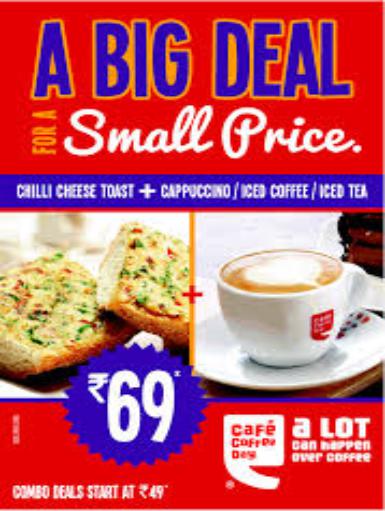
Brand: Cafe Coffee Day
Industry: Food